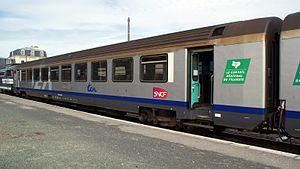
Voiture B11tu du TER Picardie (50 87 21-77 515-5)
Le TER Picardie est le réseau de lignes TER de l'ancienne région administrative Picardie.
La gare du Tréport - Mers, également appelée gare du Tréport - Mers-les-Bains, est une gare ferroviaire française, terminus de la ligne d'Épinay - Villetaneuse au Tréport - Mers, située sur le territoire de la commune du Tréport, dans le département de la Seine-Maritime, en région Normandie. Sa localisation est particulière, puisqu'elle se trouve également en bord de mer, à quelques mètres de la station balnéaire de Mers-les-Bains, dans le département de la Somme, en région Hauts-de-France.